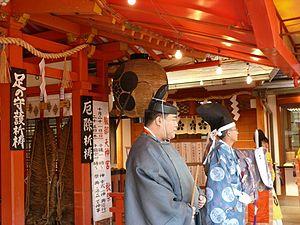
Le shinto ou shintoïsme est un ensemble de croyances datant de l'histoire ancienne du Japon, parfois reconnues comme religion. Elle mélange des éléments polythéistes et animistes. Il s'agit de la plus ancienne religion connue du Japon ; elle est particulièrement liée à sa mythologie. Le terme « shintō », lecture sino-japonaise, ou kami no michi, est apparu pour différencier cette vieille religion du bouddhisme « importé » de Chine au Japon au VIᵉ siècle. Ses pratiquants seraient aujourd'hui plus de 90 millions au Japon.